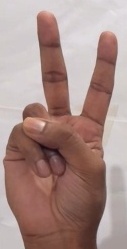
ASL sign: V